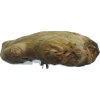
Label: ginger